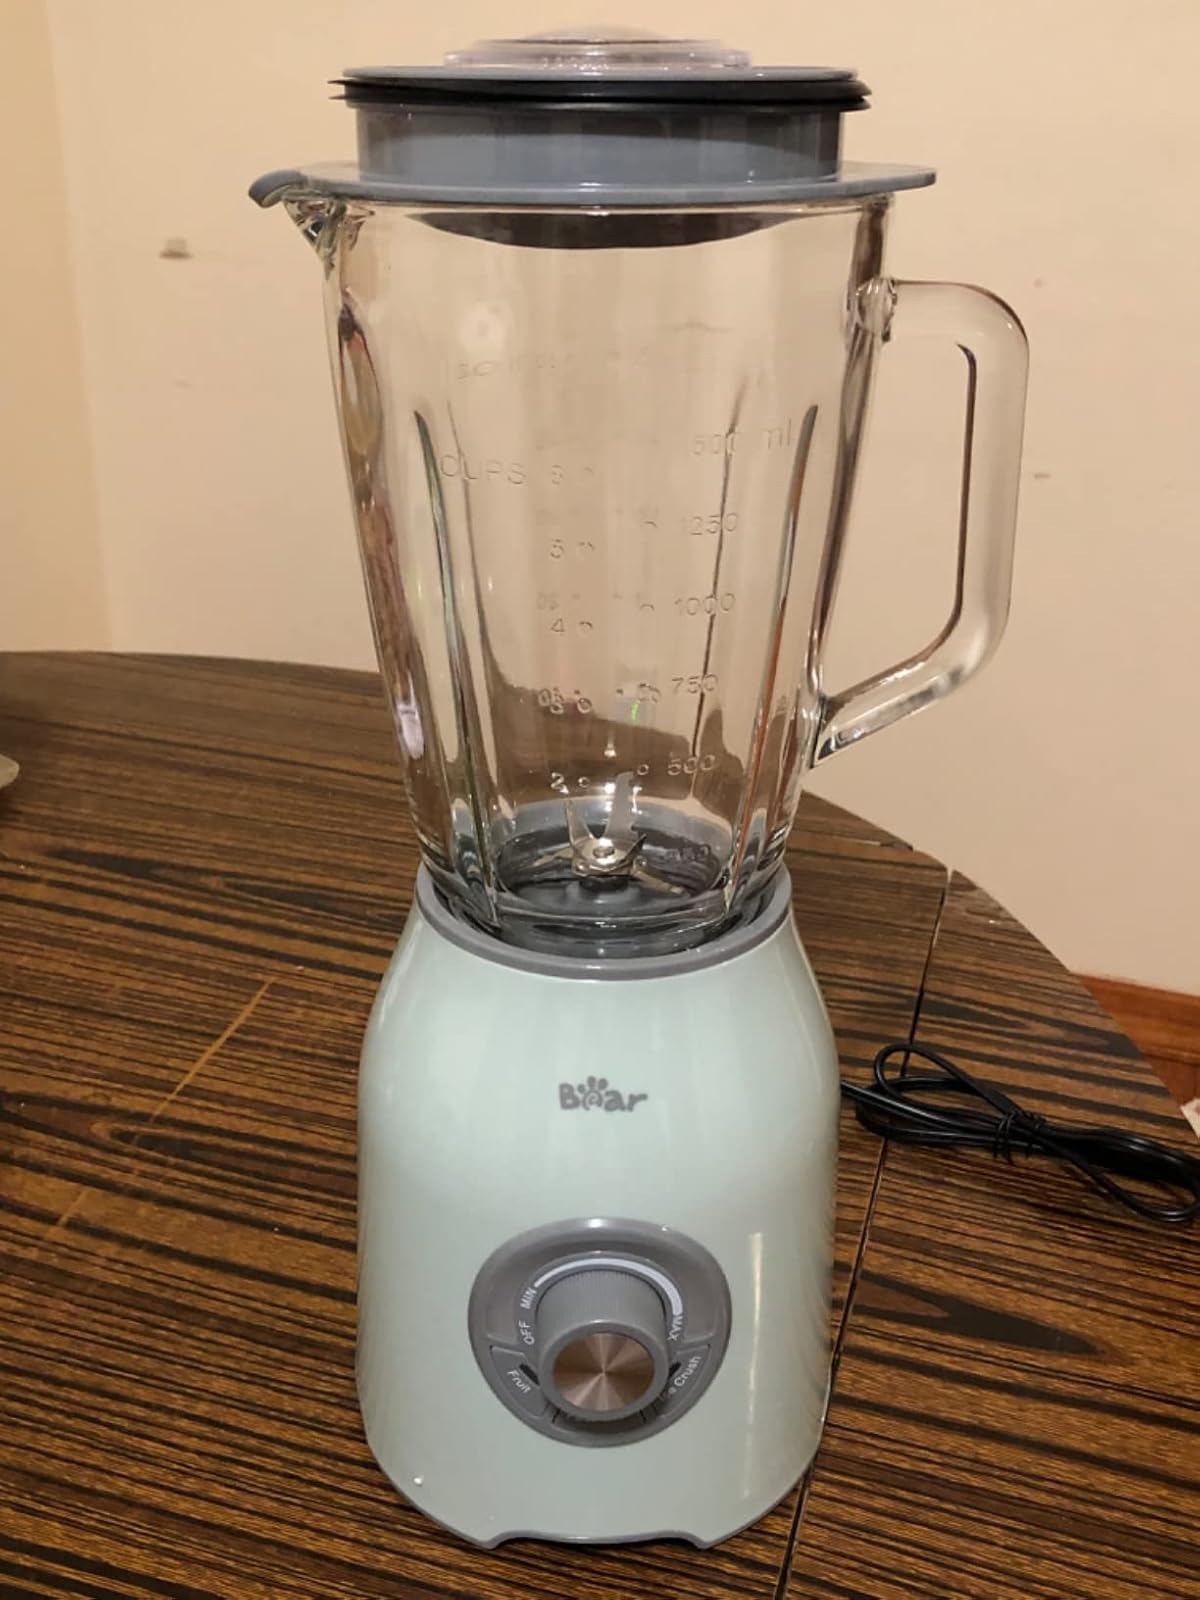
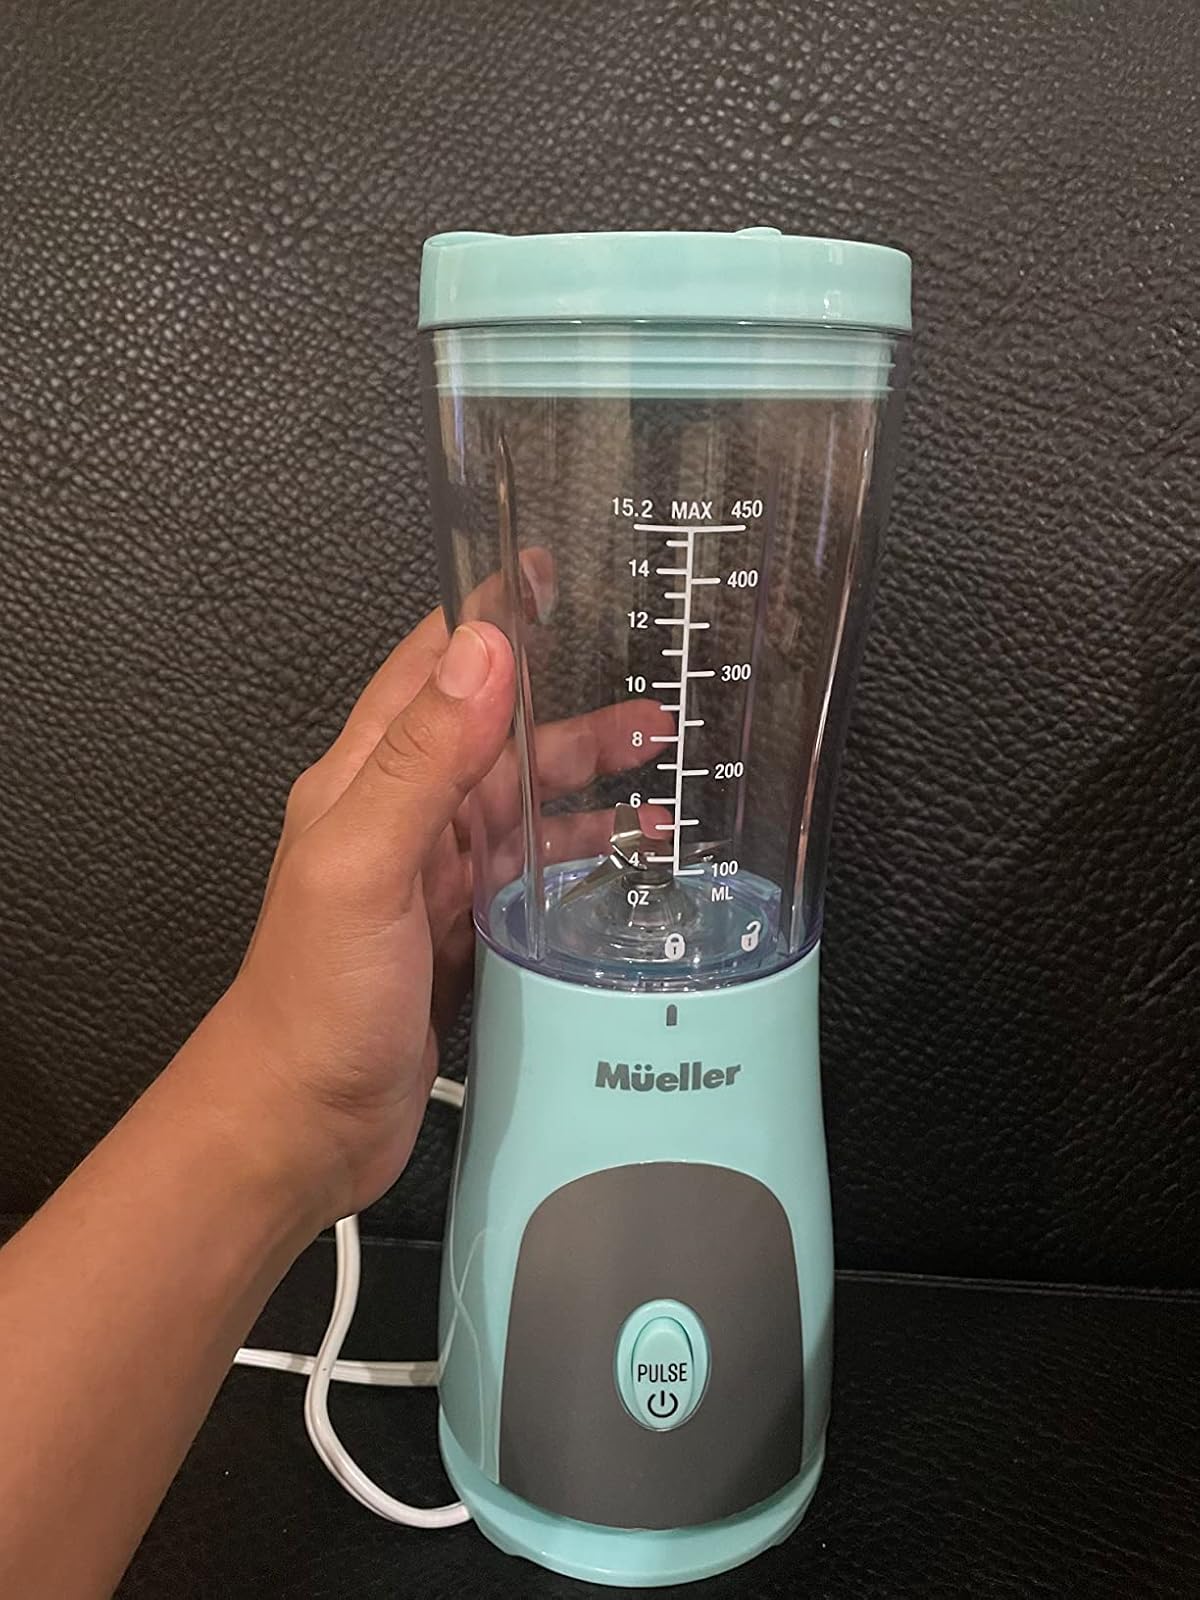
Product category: items_blender
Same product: no